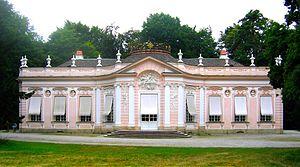
Une fabrique de jardin est une construction à vocation ornementale prenant part à une composition paysagère au sein d'un parc ou d'un jardin. Elle sert généralement à ponctuer le parcours du promeneur ou à marquer un point de vue pittoresque. Prenant les formes les plus diverses, voire extravagantes, les fabriques évoquent en général des éléments architecturaux inspirés de l'Antiquité, de l'histoire, de contrées exotiques ou de la nature. Les premières fabriques apparaissent dans les jardins anglais au début du XVIIIᵉ siècle et se répandent avec la mode des jardins paysagers. De véritables parcs à fabriques voient ainsi le jour au cours des xviiiᵉ et xixᵉ siècles.
Le château de Nymphenbourg à Munich était autrefois la résidence d’été des princes-électeurs et des rois de Bavière.
François de Cuvilliés, est un architecte, né en Belgique.